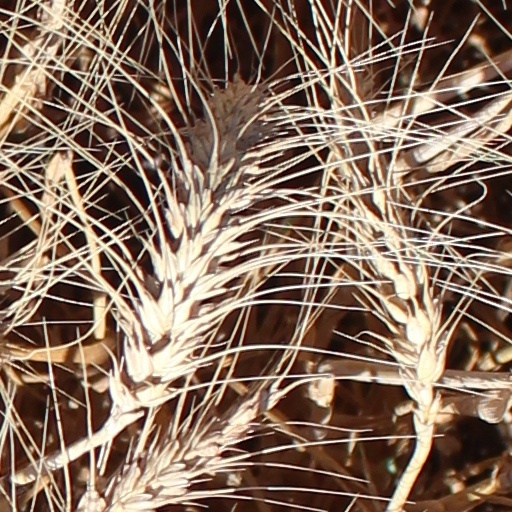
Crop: wheat